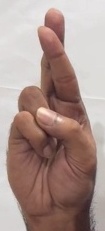
ASL sign: R